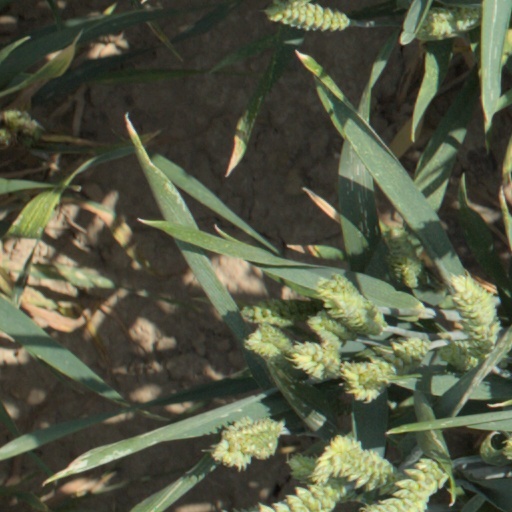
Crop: wheat